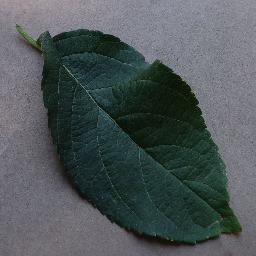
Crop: apple
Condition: healthy